Dispensationalism

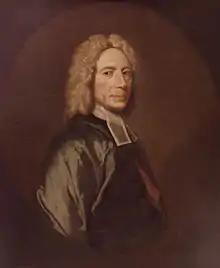
Scofield followed Isaac Watts's (1674–1748) divisions of the dispensations.

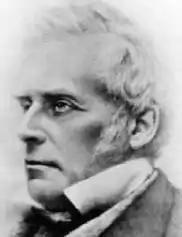
John Nelson Darby systematized and promoted dispensationalism.

Fra Dolcino (c. 1250 – 1307) taught Joachim's theory of the stages of history, and dispensationalists Mark Hitchcock and Thomas Ice have suggested that Dolcino's teaching was of a pretribulational rapture. The relevant teaching was that when Antichrist appears, Dolcino and his followers would be taken away and preserved from Antichrist, and that following the death of Antichrist, Dolcino and his followers would return to Earth to convert those then living to the true faith. However, the source is an anonymous 1316 Latin text titled "The History of Brother Dolcino", so it is uncertain whether Dolcino actually taught it.